Tourism in Gilgit-Baltistan

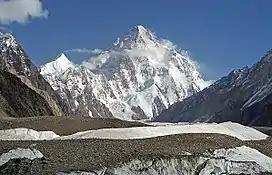
K2 as seen from Concordia

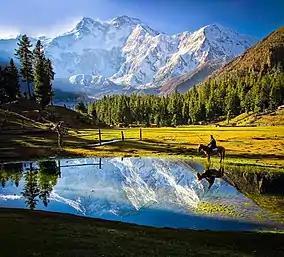
Nanga Parbat from Fairy Meadows

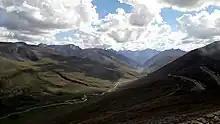
Route to Chilas at the end of Kaghan Valley in Khyber Pakhtunkhwa territory via Babusar Top within Lulusar-Dudipatsar National Park.

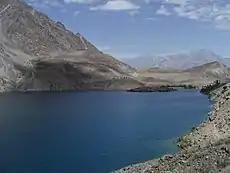
Satpara Lake, Skardu, in 2002

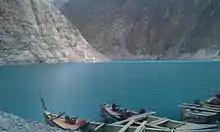
Attabad Lake, Hunza

Tourism in Gilgit-Baltistan, an administered territory of Pakistan, focuses on its access to various mountain ranges and alpine terrain. Various tourist destinations attract millions of travelers from within Pakistan. On the other hand, tourists from other countries also routinely visit GB. An estimated 1.72 million tourists visited the region in 2017 according to the Pakistan Tourism Development Corporation (PTDC). Travelers had contributed Rs.300 million to the local economy in 2017. The authorities were expecting 2.5 million tourists in 2018 which would have meant an additional Rs.450 million to the economy.